Light

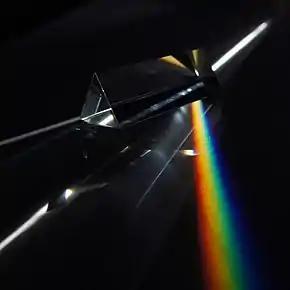
A triangular prism dispersing a beam of white light. The longer wavelengths (red) and the shorter wavelengths (green-blue) are separated.

Light, visible light, or visible radiation is electromagnetic radiation that can be perceived by the human eye. Visible light spans the visible spectrum and is usually defined as having wavelengths in the range of 400–700 nanometres (nm), corresponding to frequencies of 750–420 terahertz. The visible band sits adjacent to the infrared (with longer wavelengths and lower frequencies) and the ultraviolet (with shorter wavelengths and higher frequencies), called collectively "optical radiation".